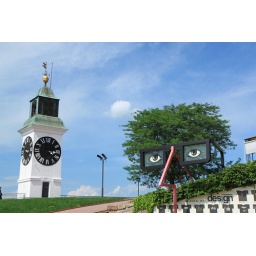
The glasses and the tree behind it make a face. The famous Petrovaradin clock tower is in the background.